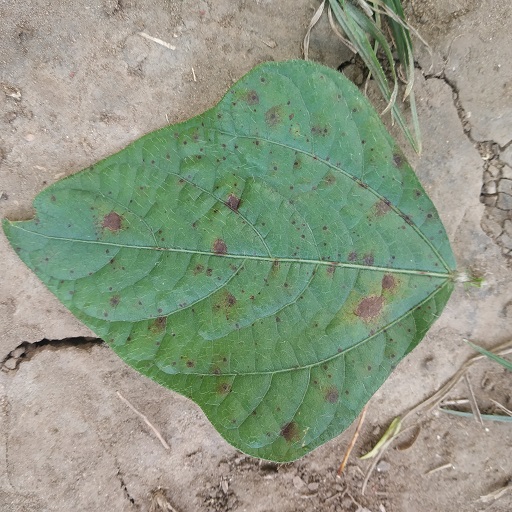
Label: Anthracnose